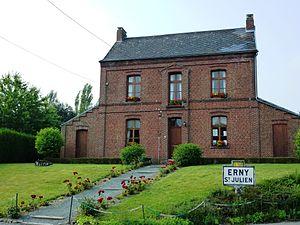
Erny-Saint-Julien est une commune française située dans le département du Pas-de-Calais en région Hauts-de-France.